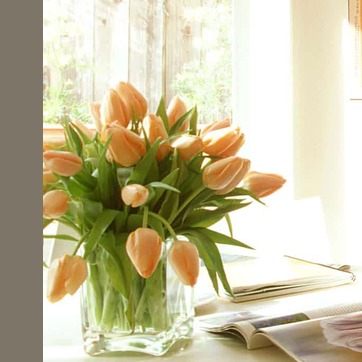
Material: foliage